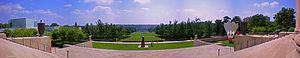
Le musée d'art Nelson-Atkins est un important musée d'Art situé à Kansas City dans le Missouri. Il possède l'une des plus importantes collections d'œuvres d'art des États-Unis.